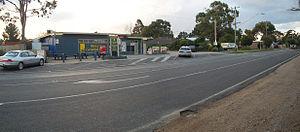
Bittern est une localité de la banlieue éloignée de Melbourne sur la Péninsule de Mornington en Victoria. Le gouvernement local est représenté par le Comté de la péninsule Mornington. La banlieue est desservie par la Bittern railway station.